Royal Naval Dockyard, Bermuda

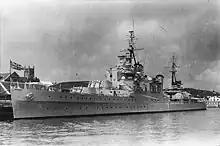
HMS "Sheffield" at City of Hamilton, Bermuda, for 10 June, 1948, King's Birthday ceremony.

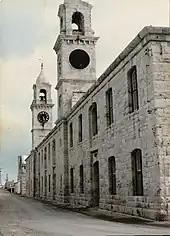
The Storehouse

During the First World War, the Dockyard and its vessels, intended to dominate the American coastline and the West Indies, found themselves absorbed with the role of protecting Allied merchant shipping the length and breadth of the Atlantic.